Indianapolis Zoo

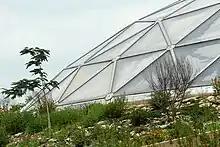
Outside of the Desert Dome

Dr. Robert Shumaker was appointed president in 2016 and assumed the role of chief executive officer in January 2020, following Crowther's retirement.